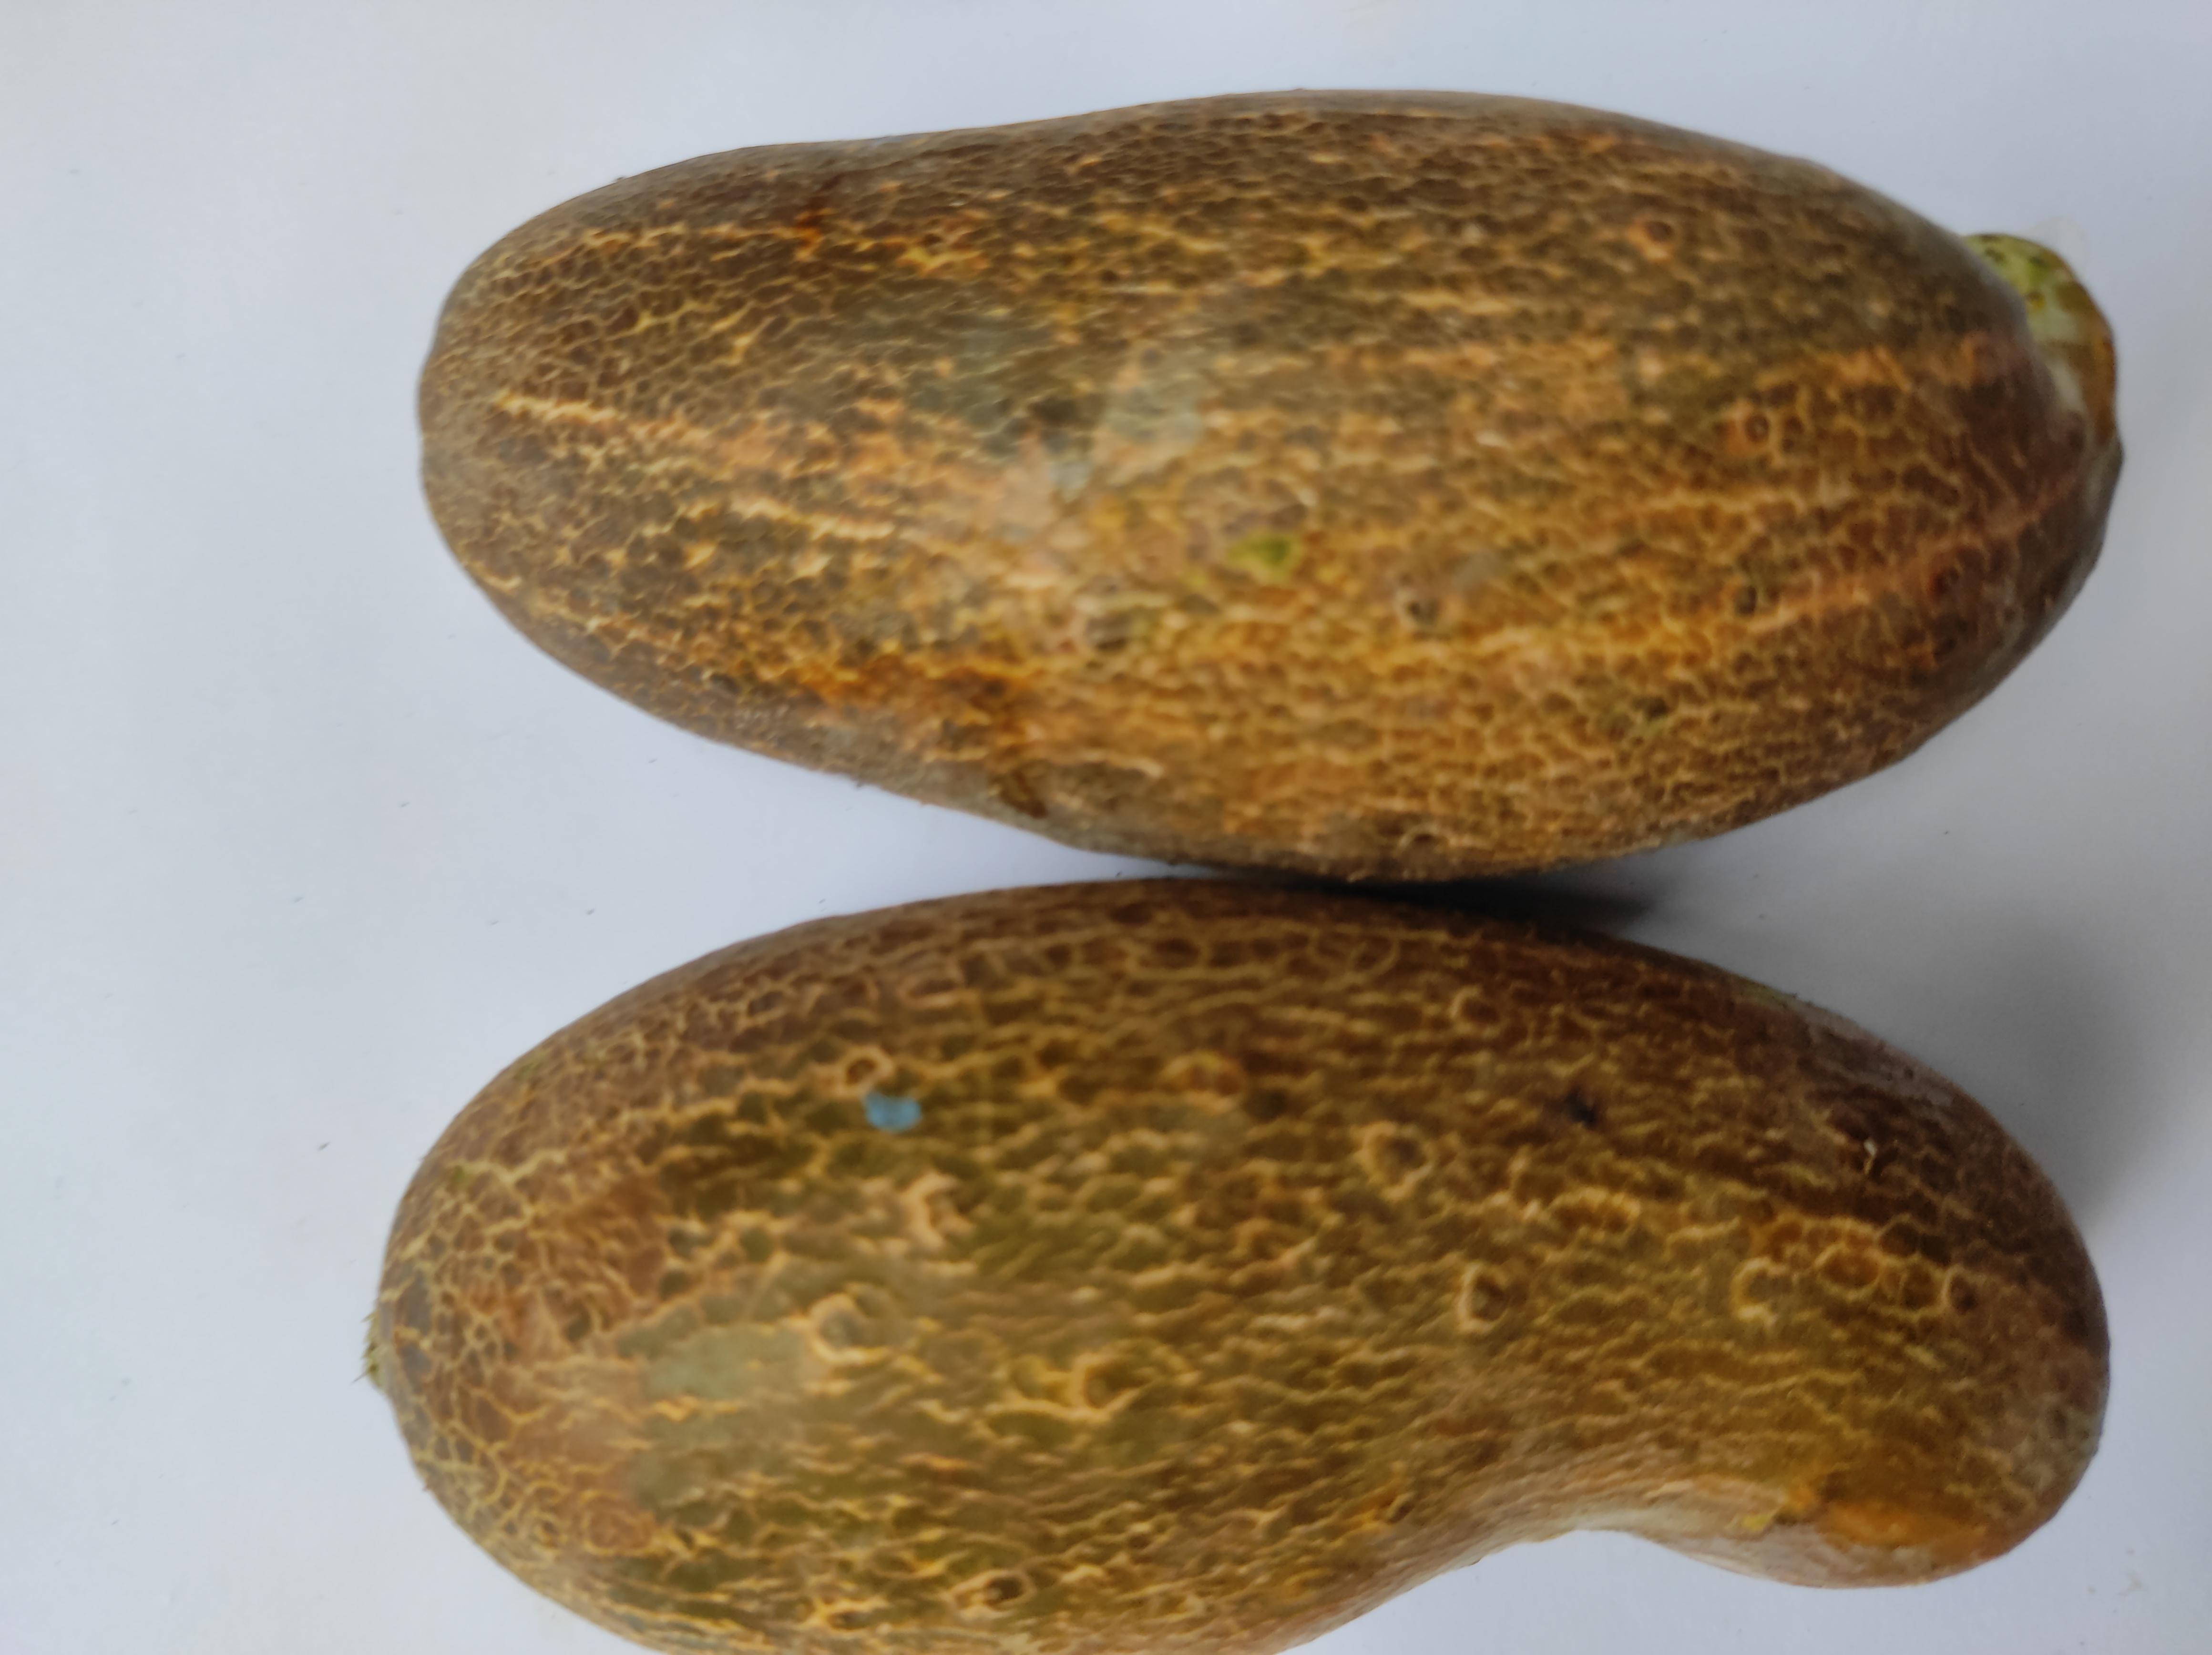
Label: Cucumber